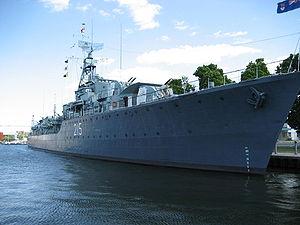
Cet article recense les lieux patrimoniaux de Hamilton en Ontario inscrits au répertoire des lieux patrimoniaux du Canada, qu'ils soient de niveau provincial, fédéral ou municipal.